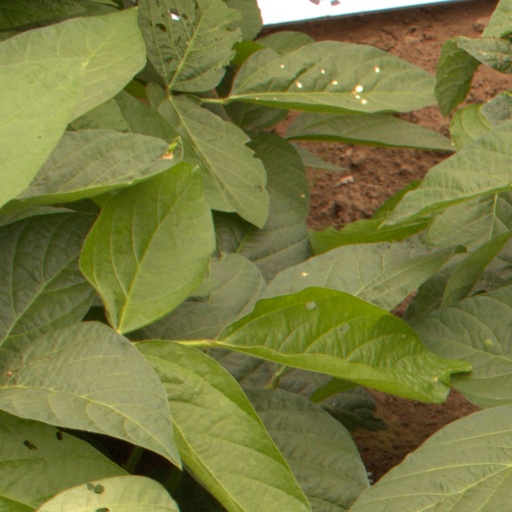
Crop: soybean